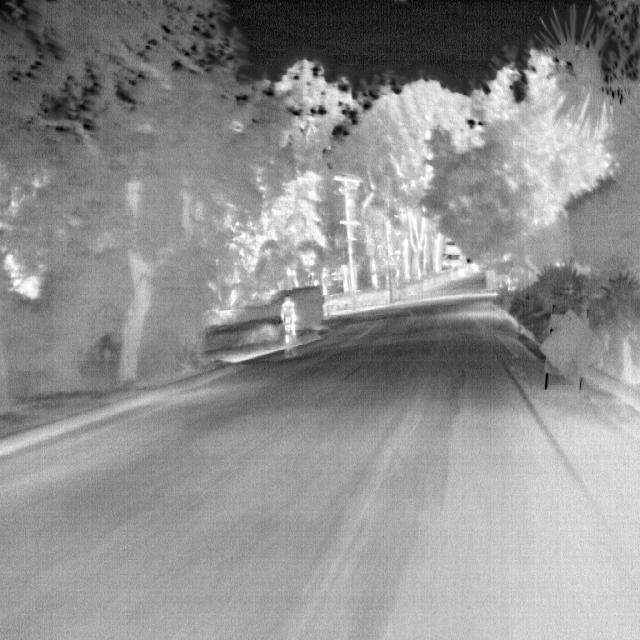
Detected objects:
label: person